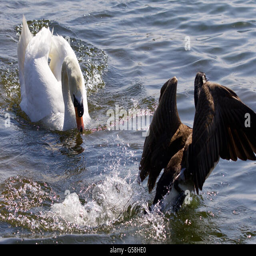
picture of the swan chasing the goose